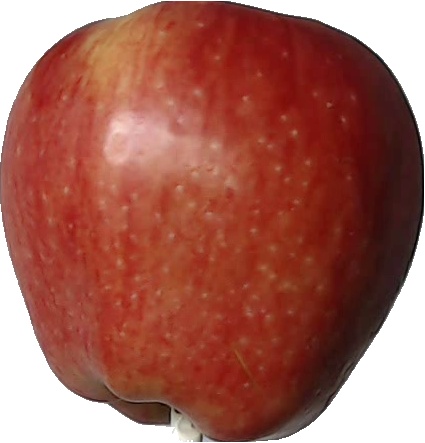
Label: apple_red_1